Thioploca

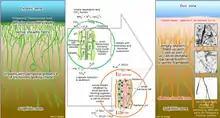
Model of Trichichnus. Showing ecology of Thioploca genus. Sheats of Thioploca may be inhabited by other bacteria capable of construct biofilm which allows the triggers of electric self-potential among sulfidic zone and mixed layer. Thioploca spp. nitrogen, carbon and sulfur metabolism reactions are taken from Teske and Nelson (2006); half-reactions on Trichichnus are adapted from Nielsen and Risgaard-Petersen (2015).

"Thioploca" are thought to be mixotrophic sulphur oxidizers, although the metabolism is not fully determined because they have not yet been grown in pure culture. Current knowledge is based on experiments on entire communities or bundles of filaments. They are unlikely to be methylotrophs, as previously hypothesized, because they grow in areas that are poor in methane, with concentrations that would not support the metabolic activity of the large "Thioploca" populations observed. Radioisotope tracer experiments with carbon-14 showed that they do not incorporate methane or methanol, but can incorporate labeled CO and other organic substrates (acetate, amino acids, bicarbonate, glucose, glycine, etc), hence are an example of mixotrophic bacteria.